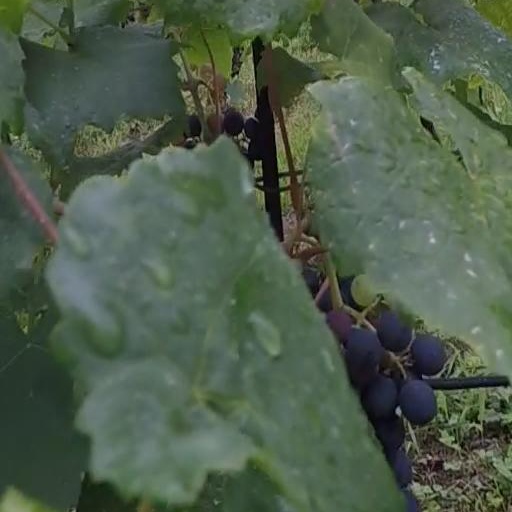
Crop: grape